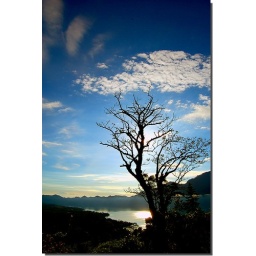
A silhouette of a tree in front the scenery of Batur lake and blue sky ....